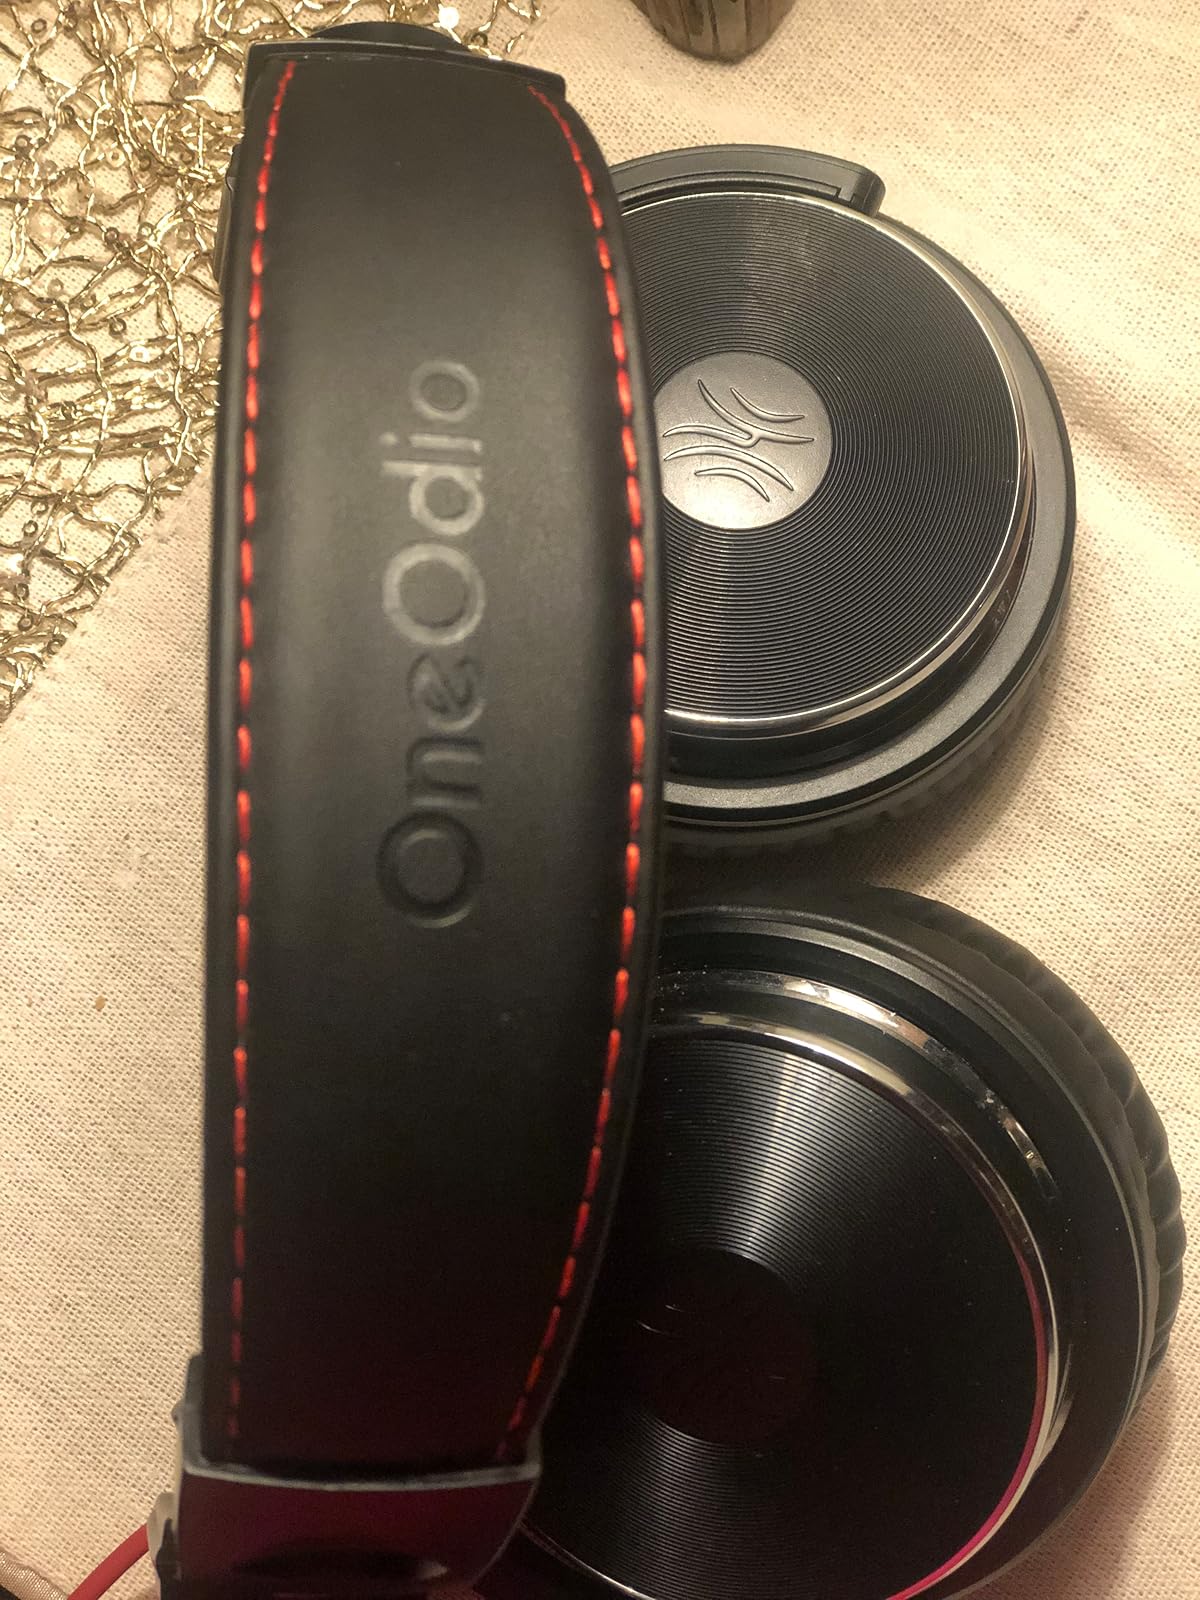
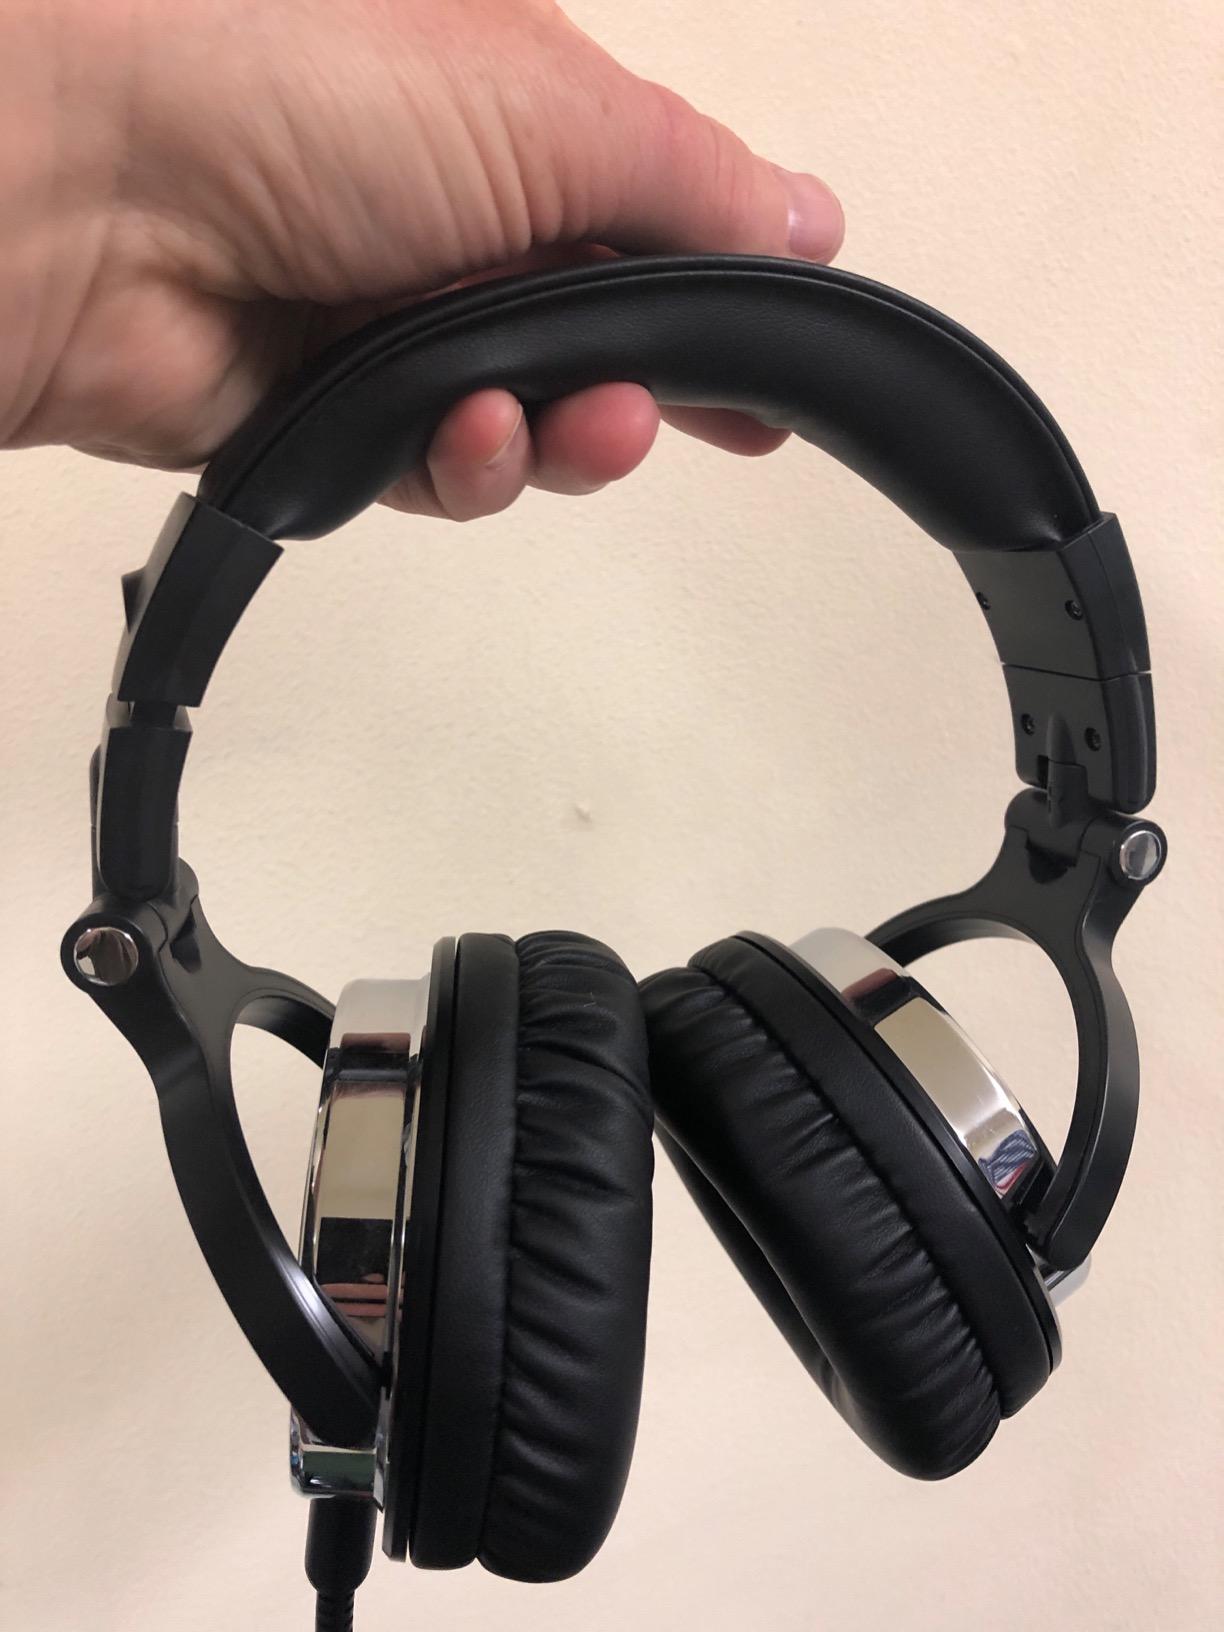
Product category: headphones
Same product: yes